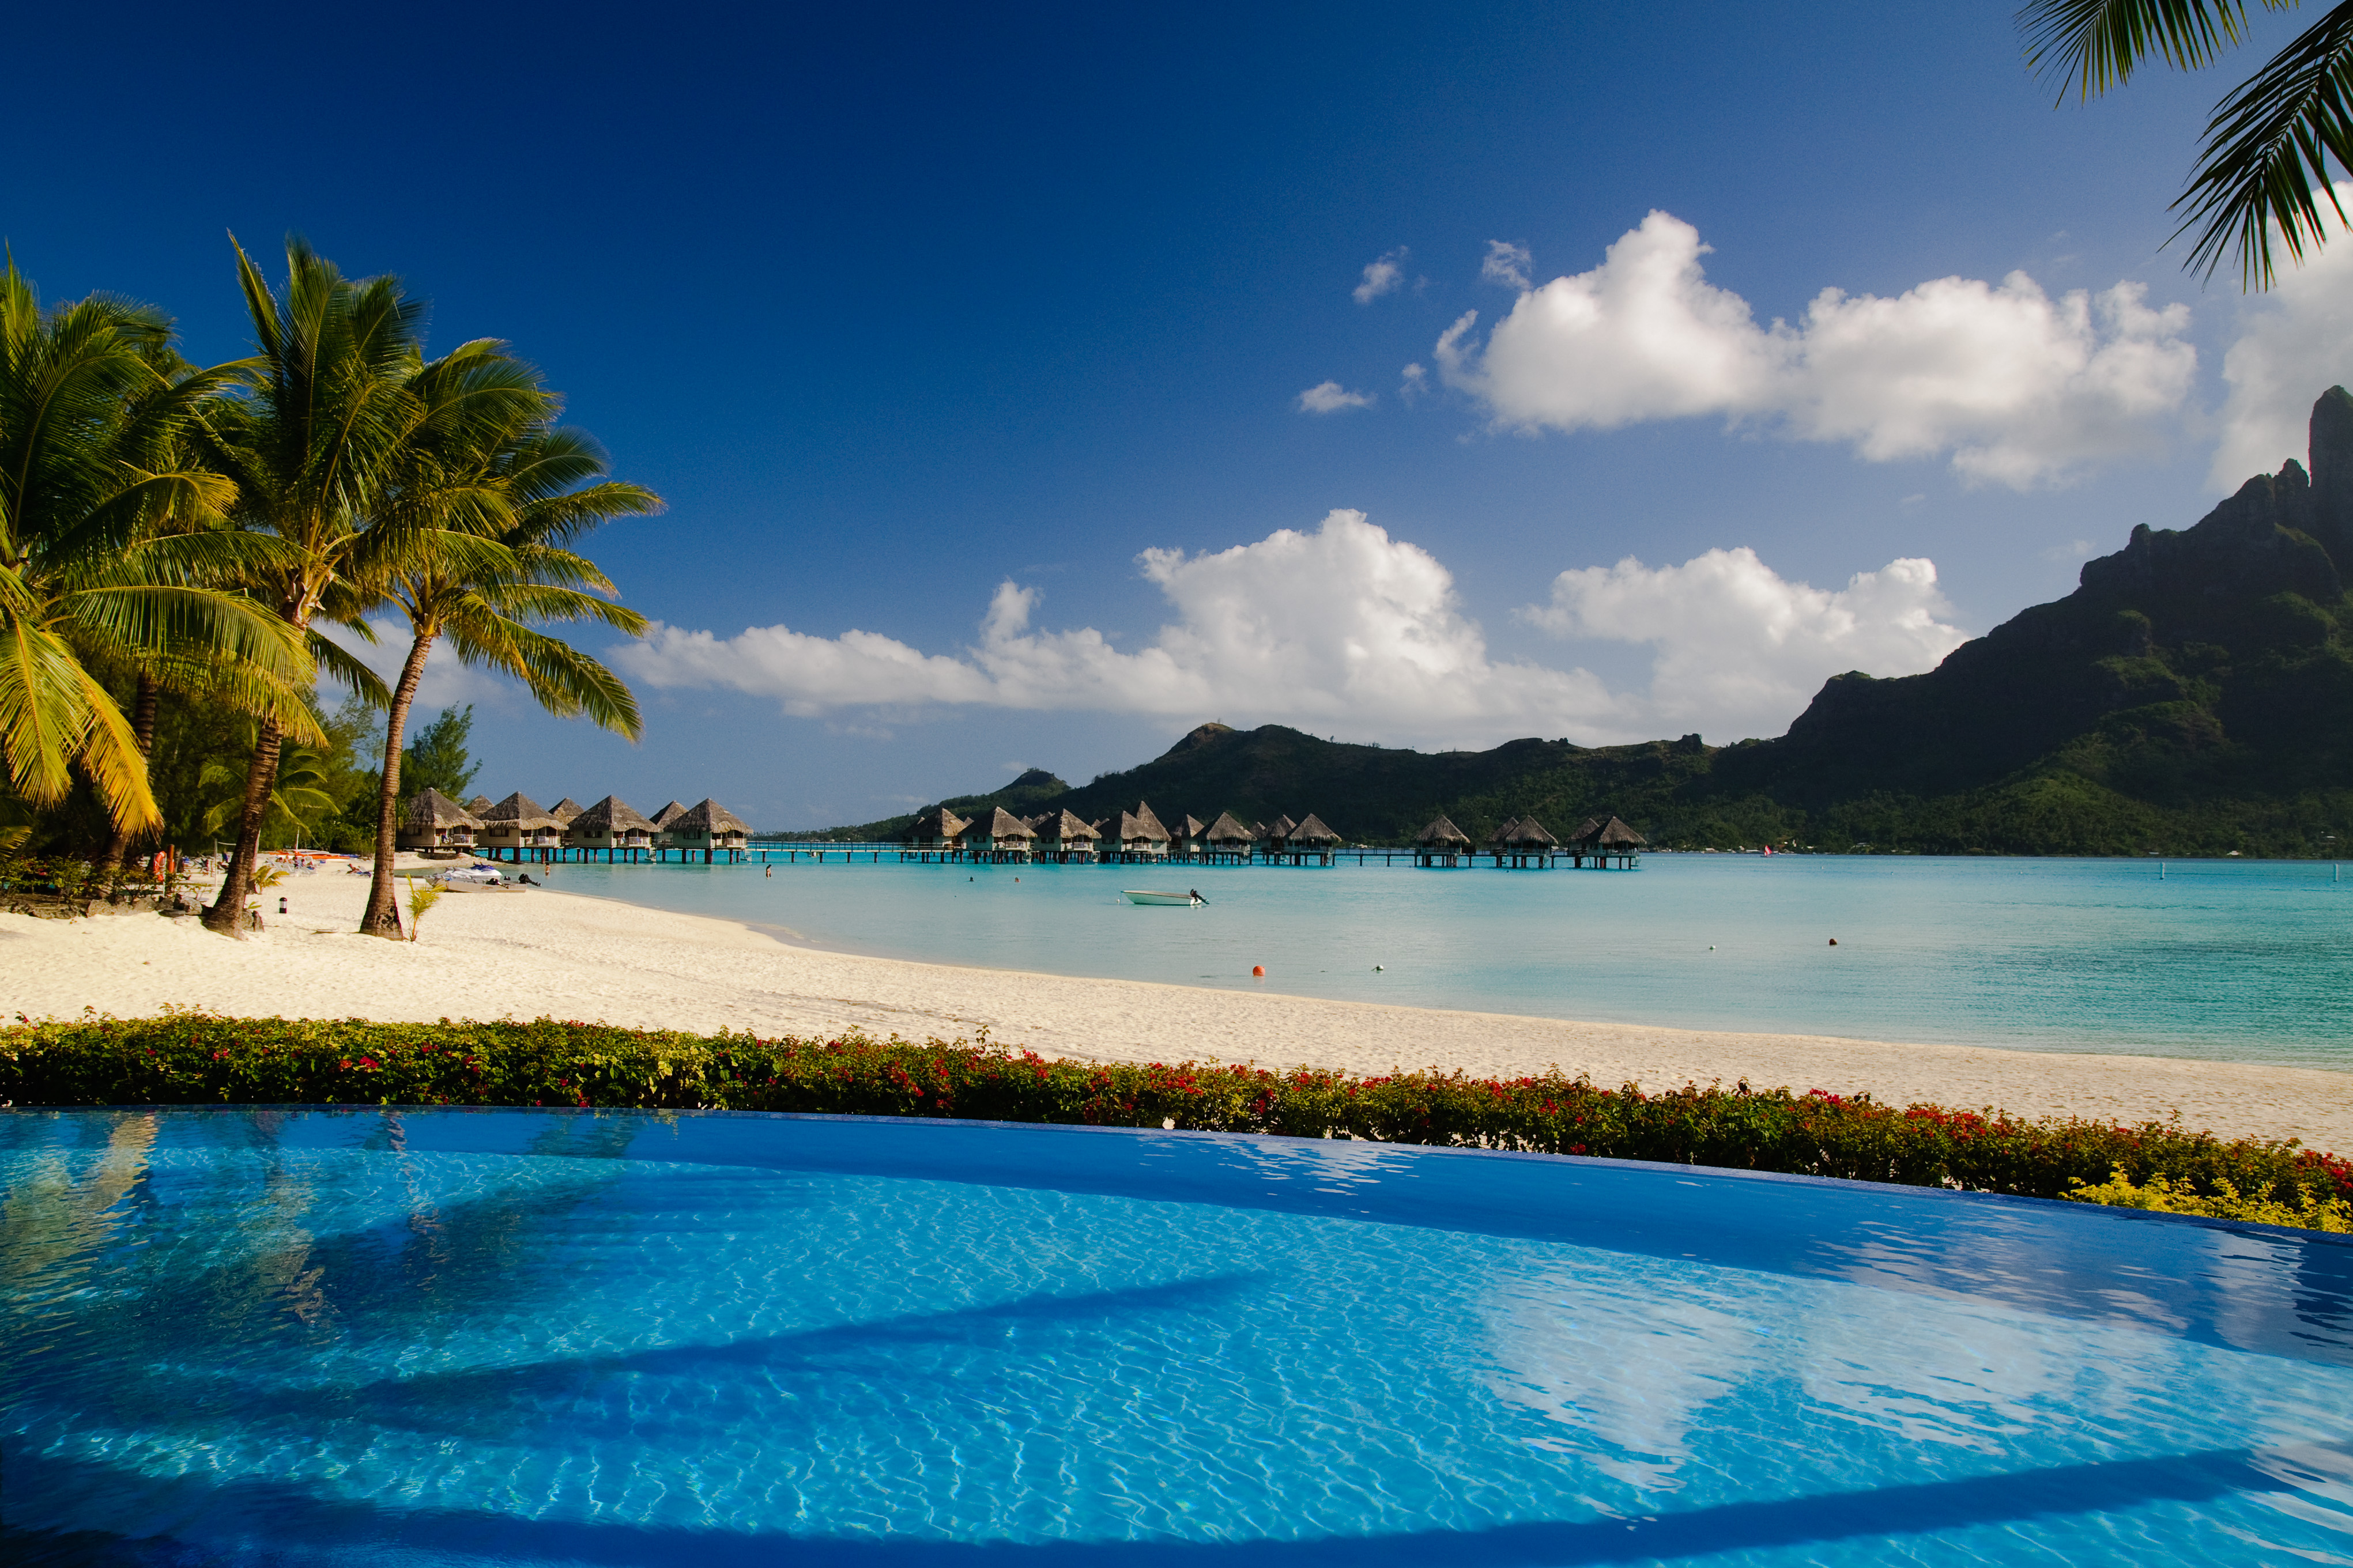
beach, sea, coast, ocean, shore, lake, vacation, cove, swimming pool, lagoon, bay, island, nikon, body of water, resort, estate, caribbean, tropics, cape, islet, d300, borabora, lemeridien, polinesia, arecales